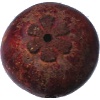
Label: Mangostan 1